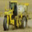
Label: tractor